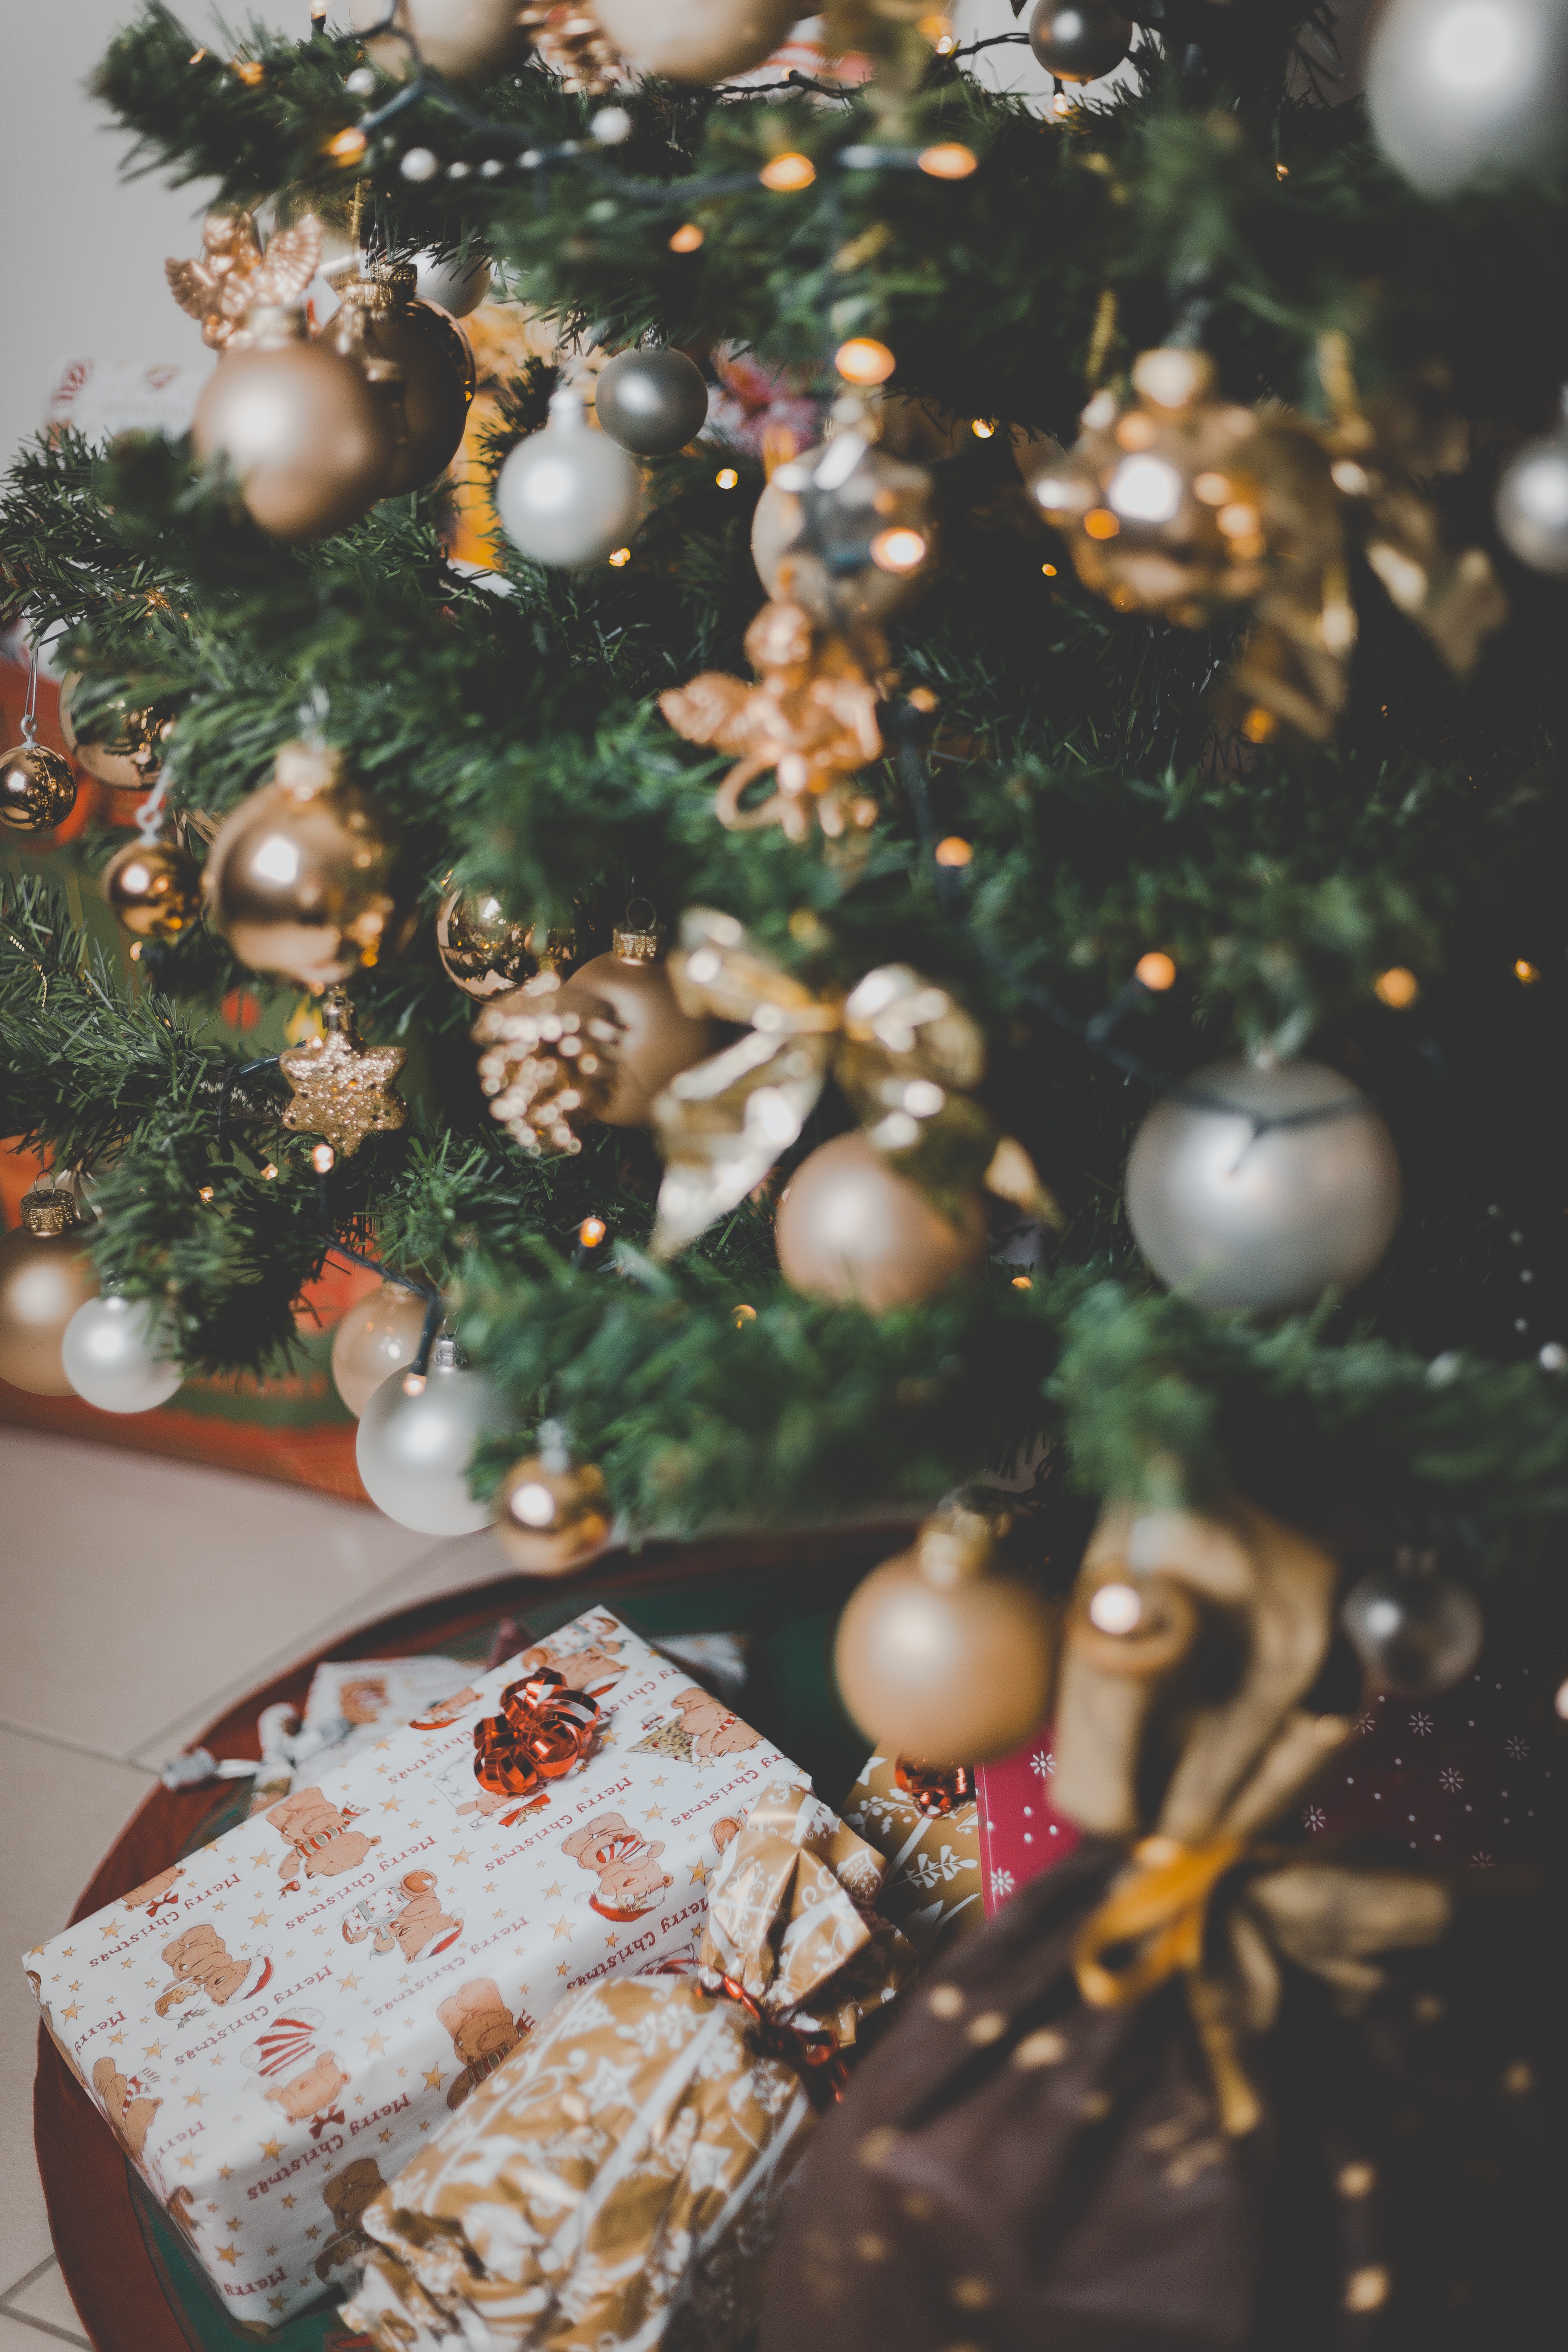
christmas tree, christmas ornament, christmas, christmas decoration, tree, branch, christmas eve, ornament, still life, interior design, fir, event, plant, holiday, pine family